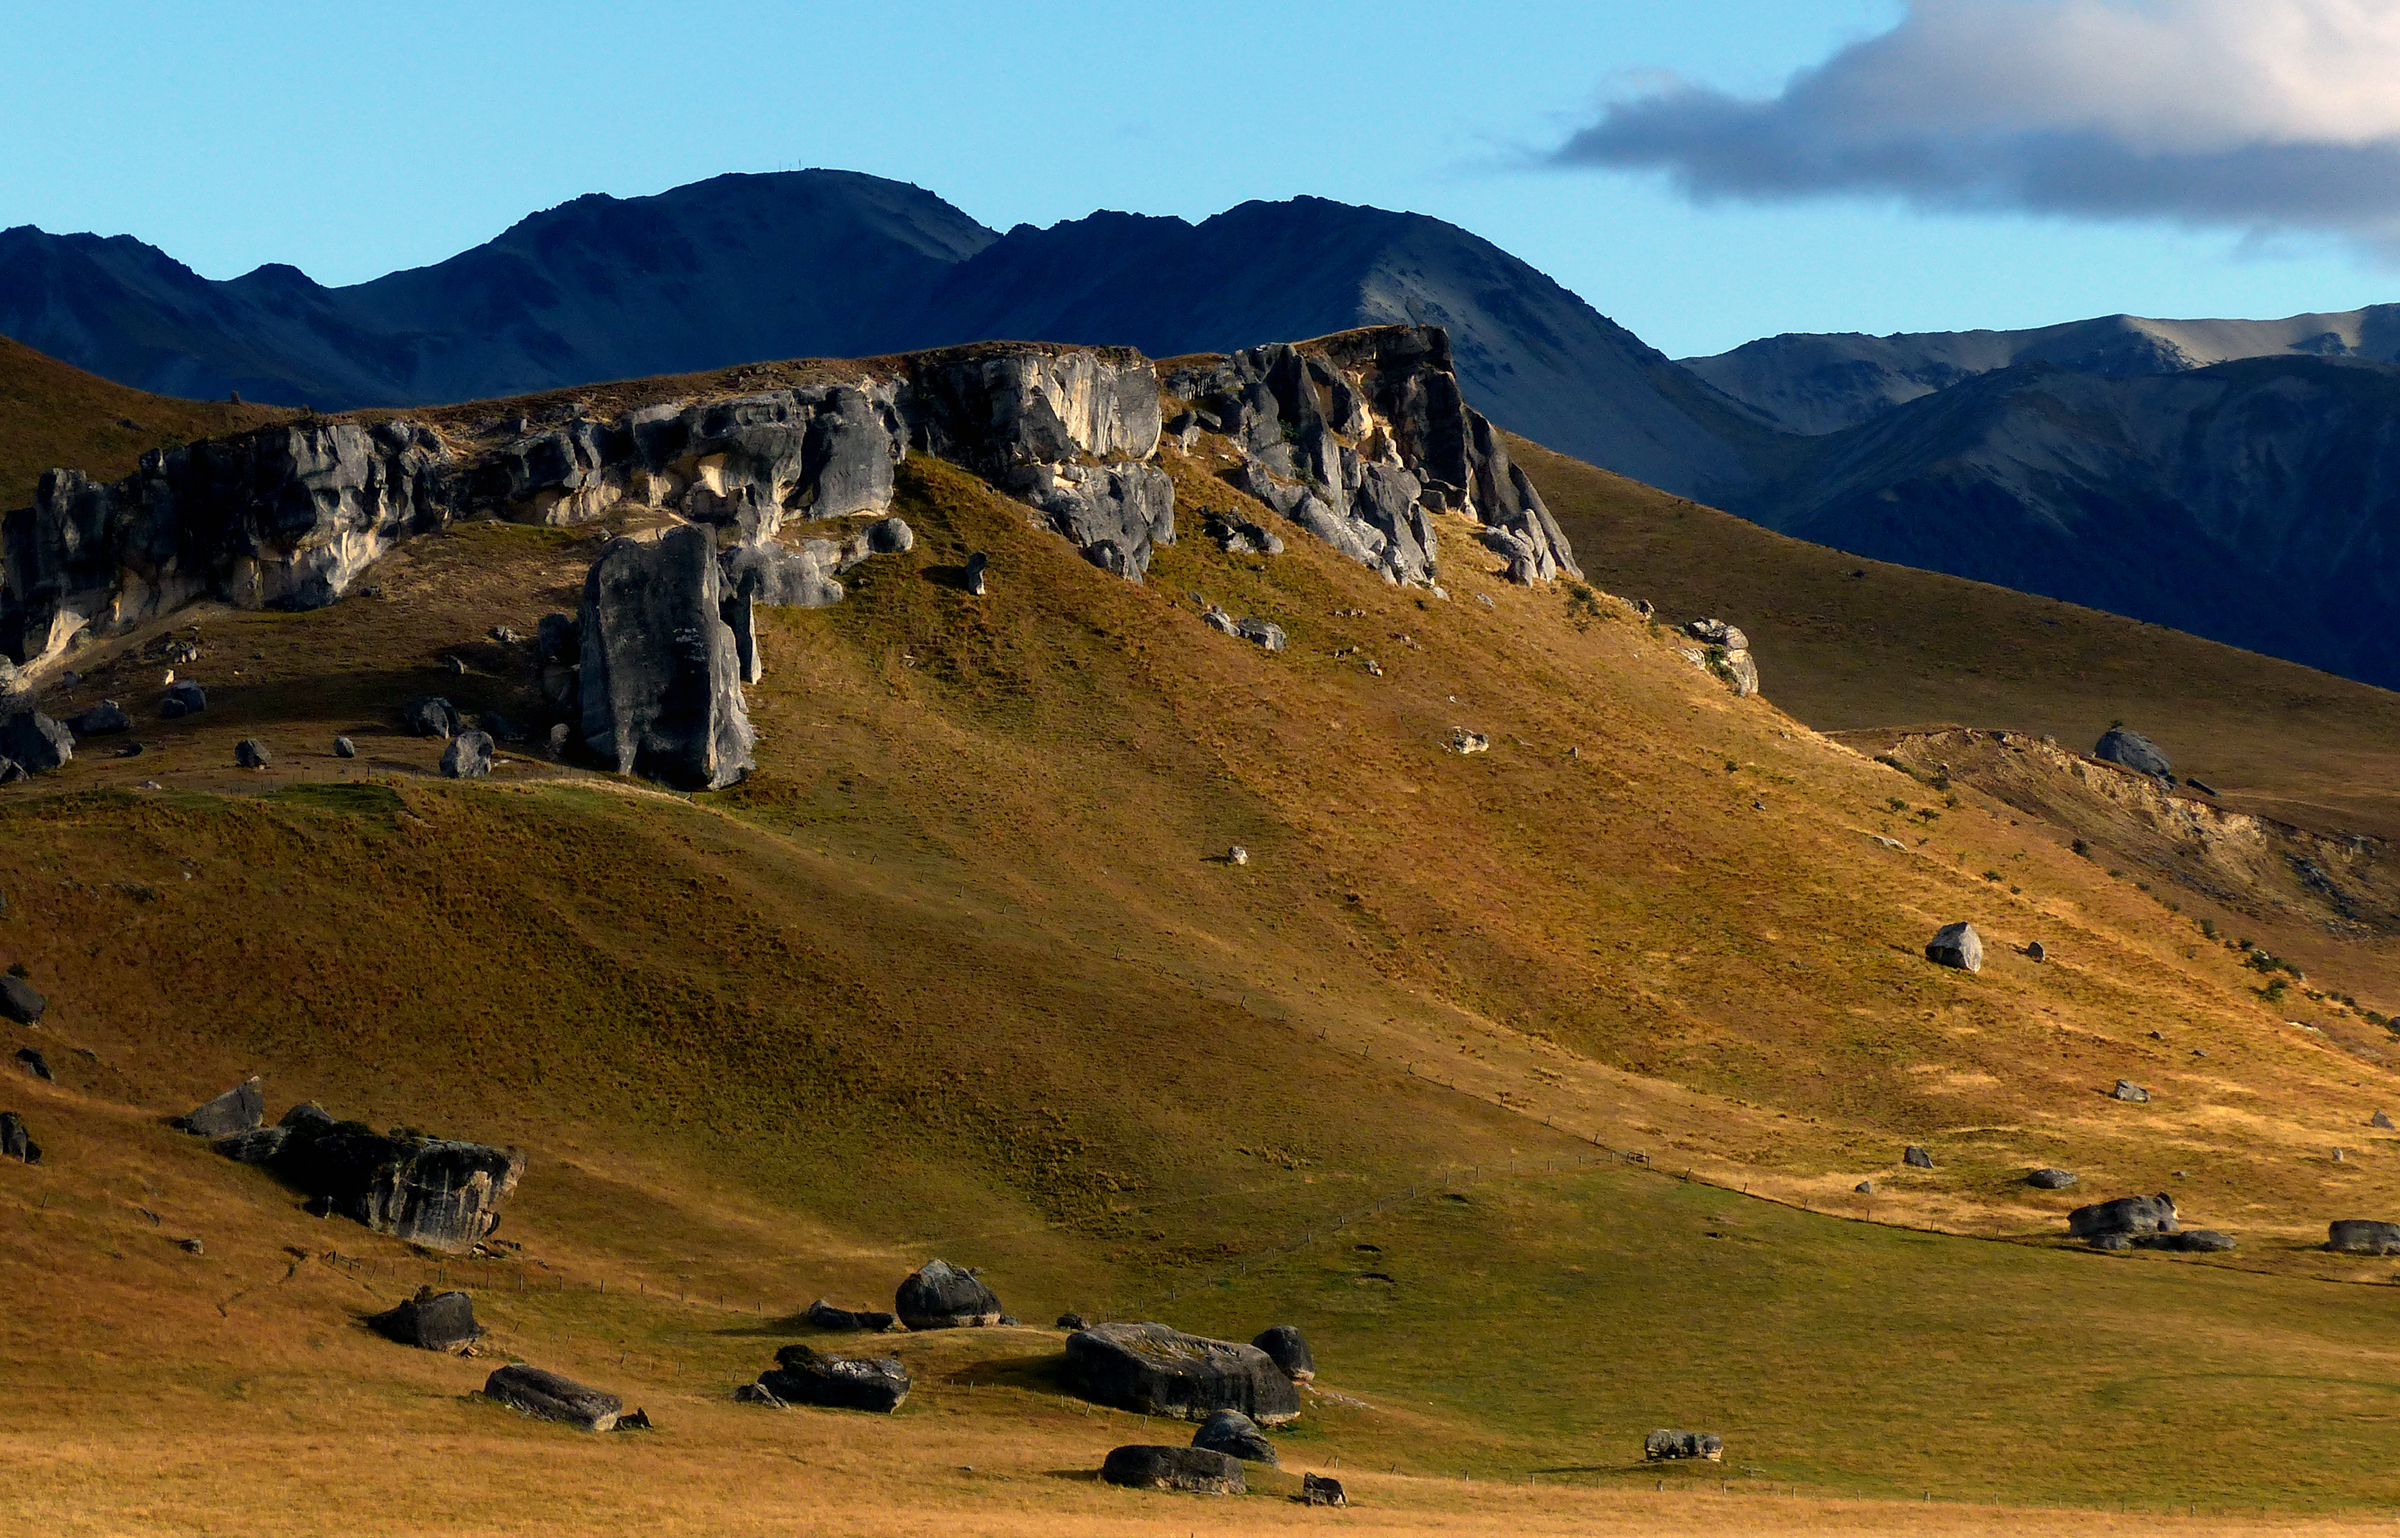
landscape, mountain, hill, adventure, mountain range, terrain, ridge, alps, newzealand, landscapes, plateau, flickrelite, lumixfz200, canterbury, landform, aerial photography, geographical feature, atmosphere of earth, mountainous landforms